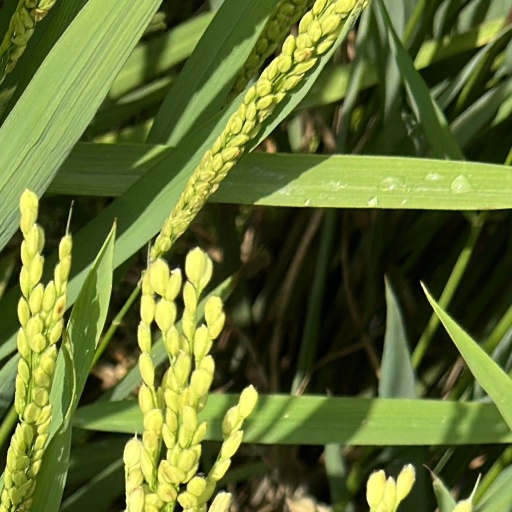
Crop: rice